Irreligion in Iceland

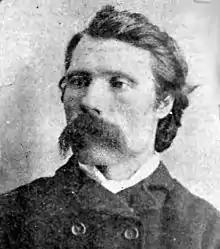
Stephan G. Stephansson (1853-1927), atheist poet

With the publication of "Verðandi" in 1882, literary realism started making inroads into Icelandic culture. Realist writers like Gestur Pálsson, Einar Hjörleifsson Kvaran and Þorsteinn Erlingsson criticized church authorities, blind religious fervour and Christian hypocrisy. The poet Stephan G. Stephansson went furthest in explicitly declaring himself an atheist.